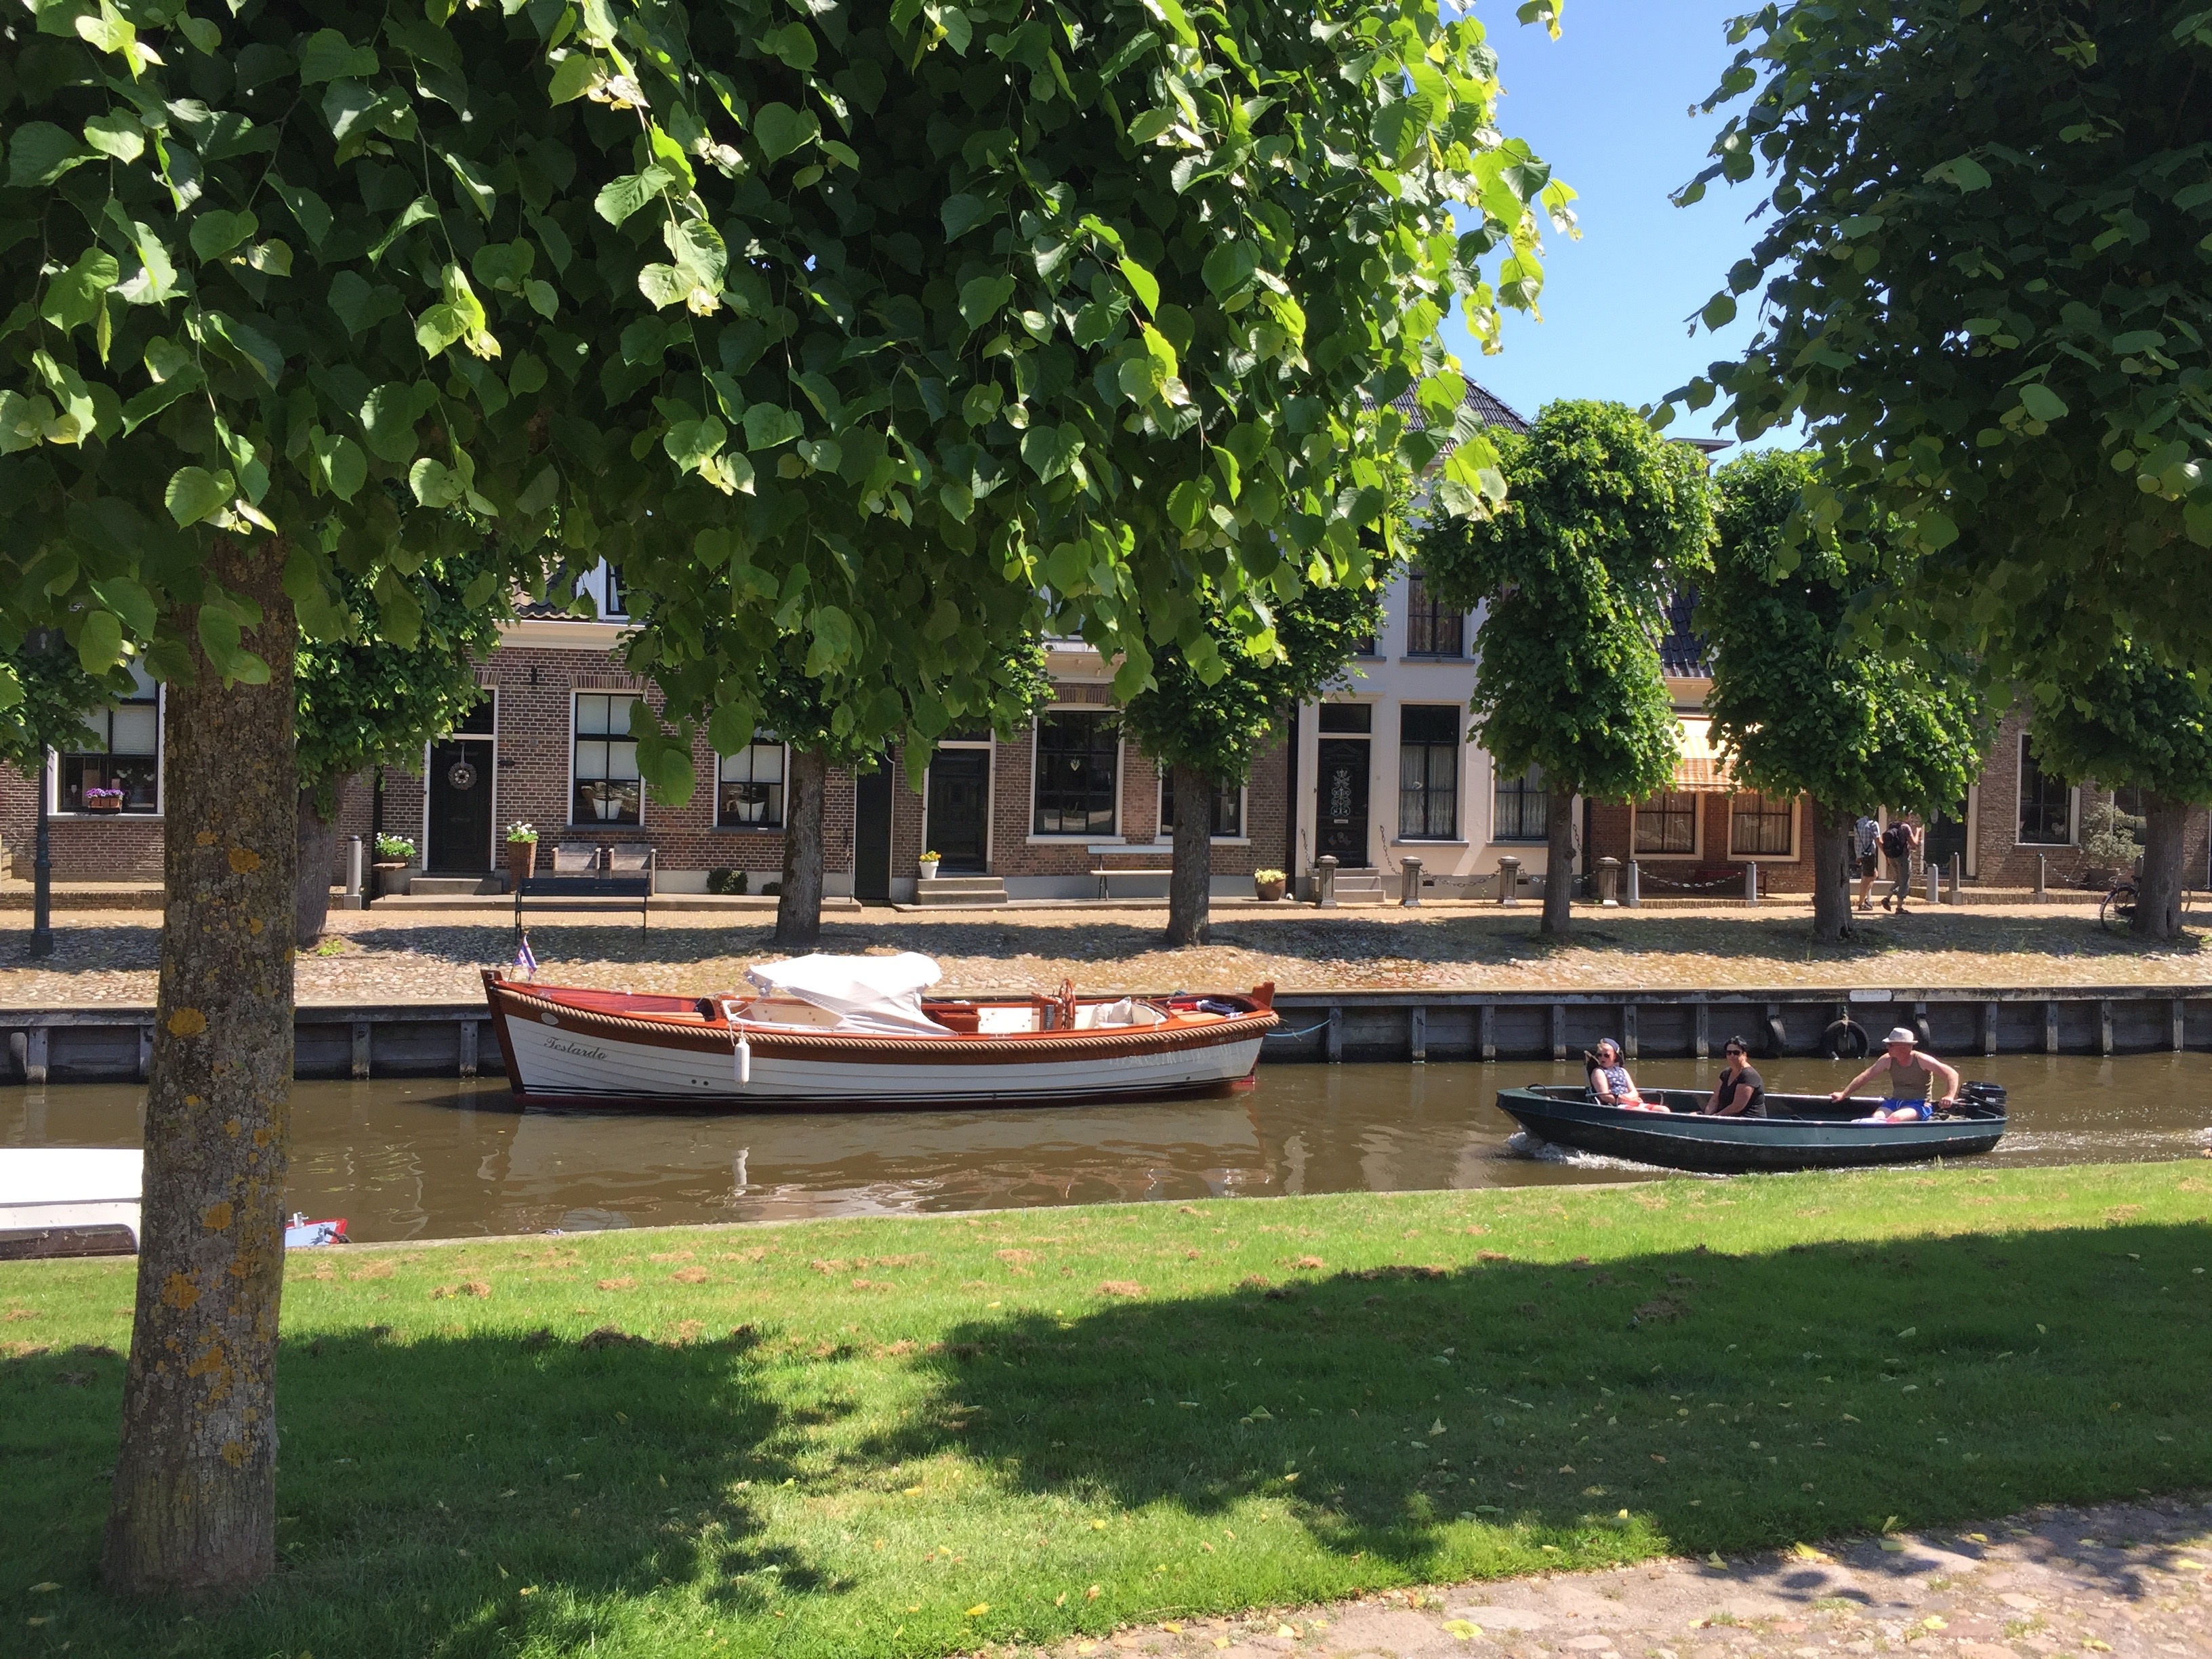
beach, sea, coast, tree, water, sun, lake, canal, summer, green, holiday, blue, garden, waterway, holland, boats, ships, estate, shipping, north sea, fischer, wadden sea, fishing boats, boat trip